Wally Tattersall

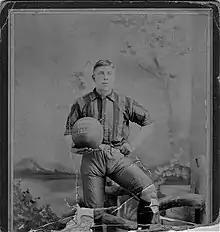
Tattersall in the kit of Warsop United Football Club for the 1905-06 season.

Walter Scott Tattersall (4 September 1888 – 30 December 1968) was an English professional footballer who played for Mansfield Wesleyans, Warsop United, Moores Athletic (Shirebrook), Chesterfield Town, Mansfield Mechanics, Watford, Tottenham Hotspur, Shirebrook, Welbeck Colliery and Sutton Junction.